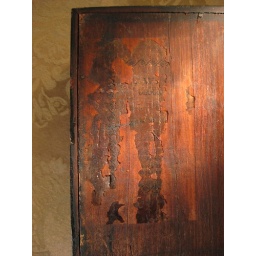
Iron-front shelf clock by unknown maker (IMG_6171)